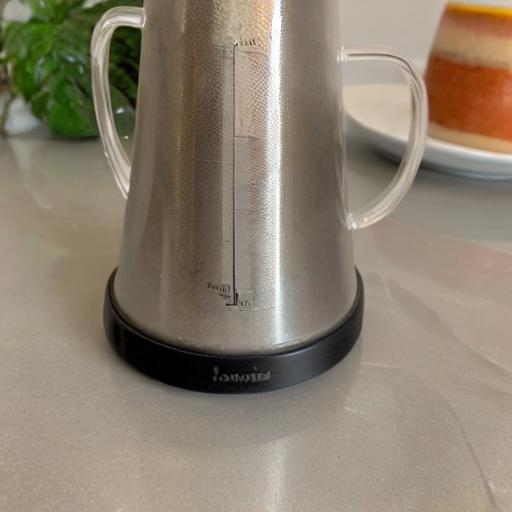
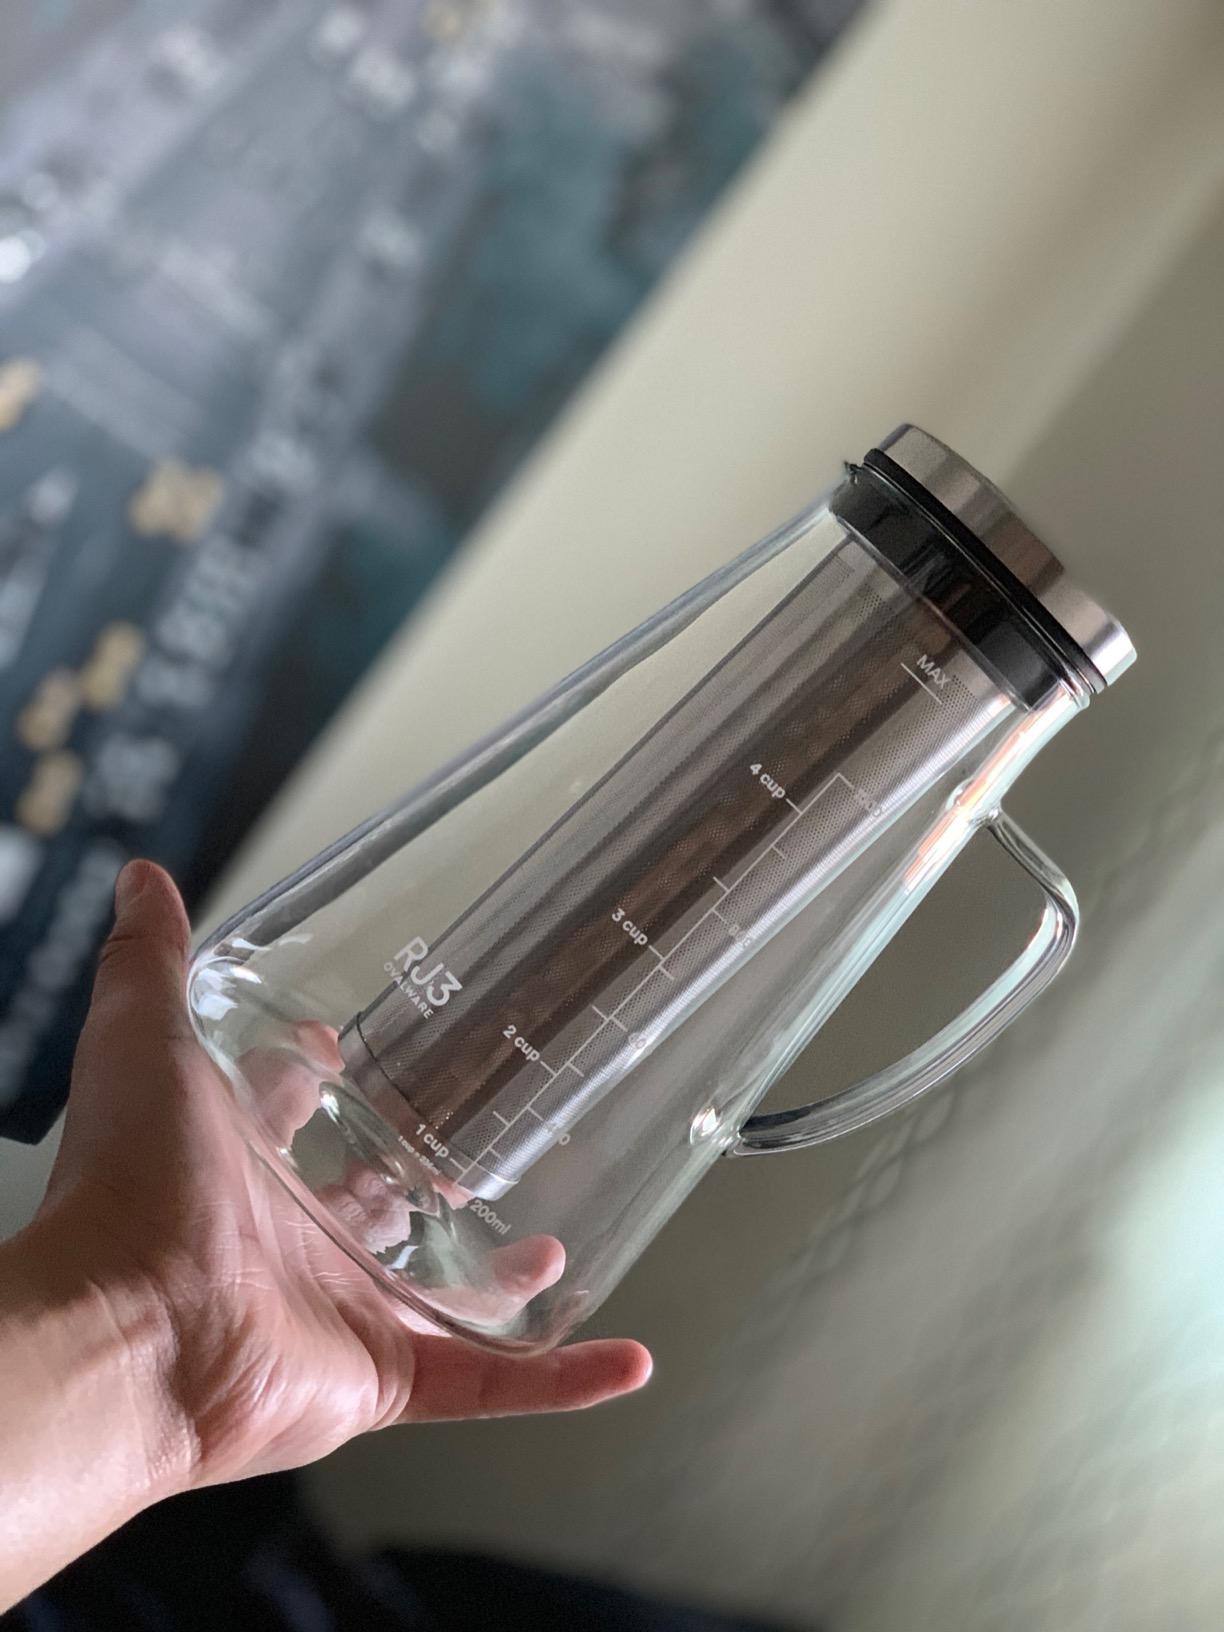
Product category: items_tea
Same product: no